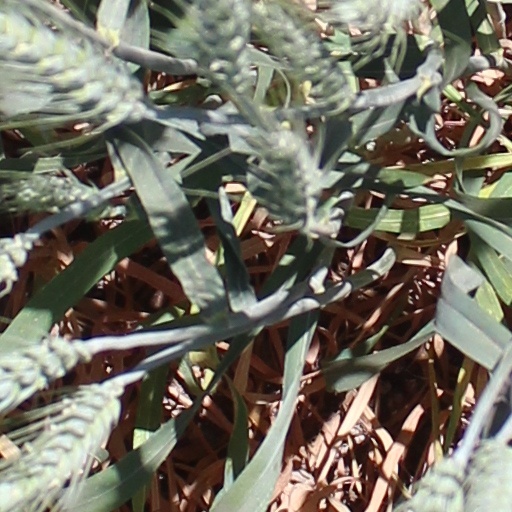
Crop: wheat